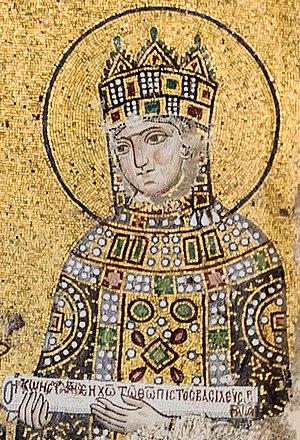
Zoé, détail de la mosaïque de l'impératrice Zoé (XIe s.) à Sainte-Sophie (Istanbul, Turquie).
La Grèce, aussi appelée Hellas ou francisé en Hellade, en forme longue la République hellénique, est un pays d’Europe du Sud. D'une superficie de 131 957 km² pour un peu moins de onze millions d'habitants, le pays partage des frontières terrestres avec l’Albanie, la Macédoine du Nord, la Bulgarie et la Turquie et des frontières maritimes avec l'Albanie, l'Italie, la Libye, l'Égypte et la Turquie. La mer Ionienne à l'ouest et la mer Égée à l'est, parties de la mer Méditerranée, encadrent le pays dont le cinquième du territoire est constitué de plus de 9 000 îles et îlots dont près de 200 sont habités. De plus, 80 % de son territoire est constitué de montagnes dont la plus haute est le mont Olympe, dont le sommet culmine à 2 917 mètres.
Zoé Porphyrogénète, née vers 978 et morte en juin 1050, est une impératrice byzantine de 1028 à 1050 aux côtés de trois époux, de son fils adoptif et de sa sœur Théodora Porphyrogénète ; elle règne en son nom propre pendant quelques semaines d'avril à juin 1042.
L’Empire byzantin traversa sous la dynastie des Doukas une période de guerres civiles et extérieures qui dura vingt-deux ans, soit de 1059 à 1081. Pendant cette courte période, six personnages reliés à cette famille jouèrent un rôle important soit comme empereurs, coempereurs ou césar: Constantin X Doukas; son frère Jean Doukas, catépan puis césar; Romain IV Diogène; Michel VII Doukas; le fils de Michel et coempereur Constantin Doukas; finalement, Nicéphore III Botaniatès, lequel prétendait descendre des Doukas.
Cet article présente la liste des impératrices romaines, c’est-à-dire la femme de l’empereur de Rome depuis Auguste jusqu'à la chute de l'Empire romain d'Orient.
Michel IV, né vers 1010 et mort le 10 décembre 1041, est un empereur byzantin et règne du 12 avril 1034 au 10 décembre 1041. Originaire de Paphlagonie en Anatolie il vint encore jeune à Constantinople où son frère, Jean l'Orphanotrophe, occupait une position élevée à la cour. Celui-ci le présenta au couple impérial où il plut immédiatement à l'impératrice Zoé. S'affichant ensemble en public, le couple fut accusé par la rumeur publique d'avoir causé la mort de l'empereur Romain III Argyre.
Michel V, né vers 1015 et mort le 24 août 1042, est un empereur byzantin pendant 129 jours du 13 décembre 1041 au 20 avril 1042.